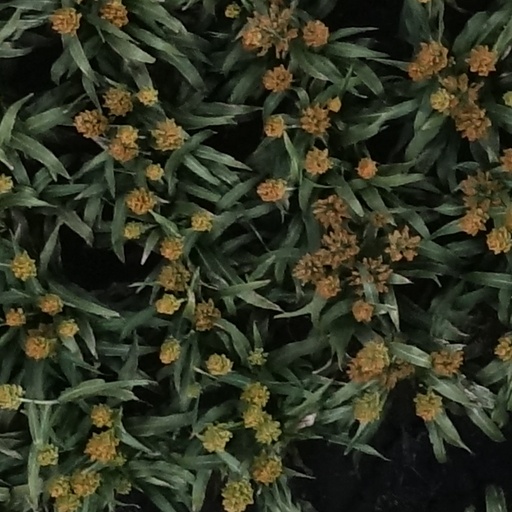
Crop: sorghum